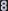
Number: 8